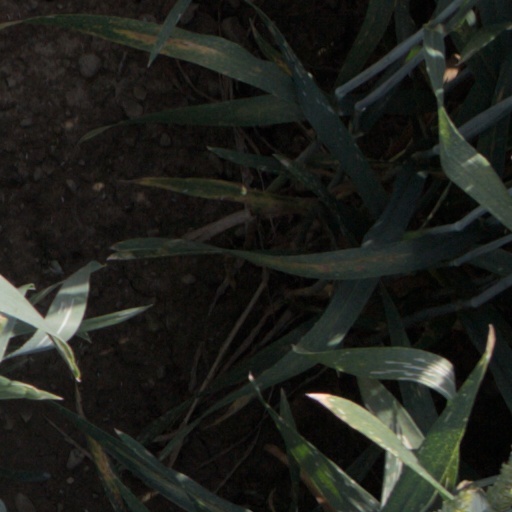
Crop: wheat